Plattsmouth, Nebraska

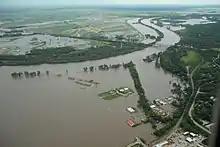
Plattsmouth bridges on June 22, 2011, during the 2011 Missouri River floods

The 2020 United States census counted 6,544 people, 2,629 households, and 1,517 families in Plattsmouth. The population density was . There were 2,921 housing units at an average density of . The racial makeup was 89.78% (5,875) white, 0.46% (30) black or African-American, 0.46% (30) Native American, 0.4% (26) Asian, 0.03% (2) Pacific Islander, 2.6% (170) from other races, and 6.28% (411) from two or more races. Hispanic or Latino of any race was 4.0% (302) of the population.